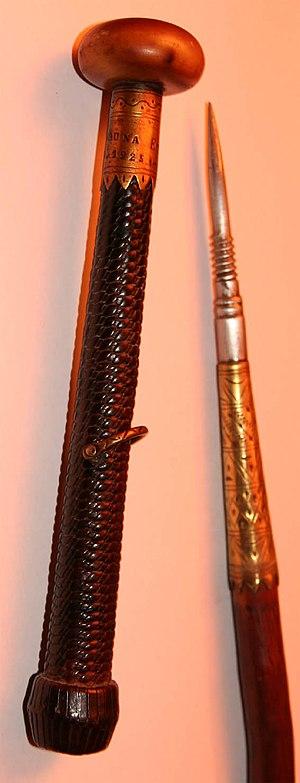
détail sur un makila
Le makila ou makhila est un bâton de marche doublé d'une arme appartenant à la culture et à la tradition basques.